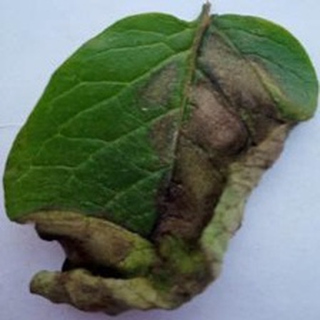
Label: potato_late_blight